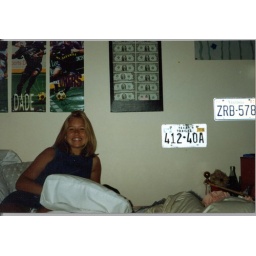
VH blue dress in bedroom